Describe the emotion expressed in this image:  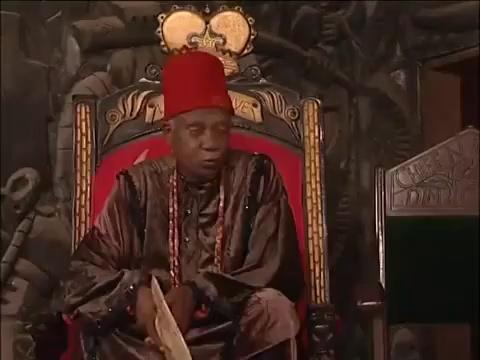
This person displays Suffering, valence and arousal with high intensity.